Zydeco

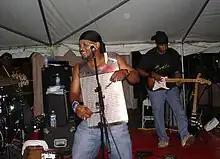
A zydeco musician playing a vest frottoir

Zydeco music pioneer Clifton Chenier, "The King of Zydeco", made zydeco popular on regional radio stations with his bluesy style and keyboard accordion. In the mid-1950s, Chenier's popularity brought zydeco to the fringes of the American mainstream. He signed with Specialty Records, the same label that first recorded Little Richard and Sam Cooke for wide audiences. Chenier, considered the standard-bearer of contemporary zydeco, became the first major zydeco artist. His early hits included ""Les Haricots Sont Pas Salés"" ("The Snap Beans Ain't Salty" — a reference to the singer being too poor to afford salt pork to season the beans).